Nambinar Keduvathillai

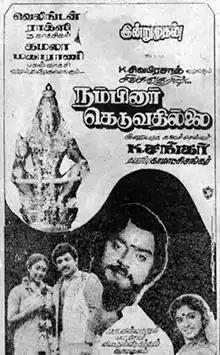
Theatrical release poster

Nambinar Keduvathillai is a 1986 Indian Tamil language devotional film, directed by K. Shankar. The film stars Vijayakanth, Prabhu, Jayashree and Sudha Chandran. It was released on 23 May 1986.